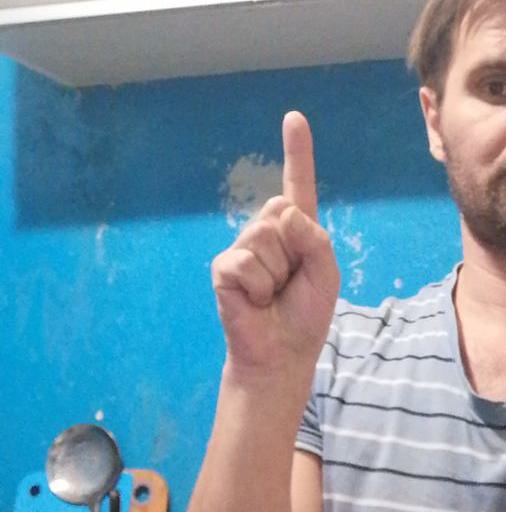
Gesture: one